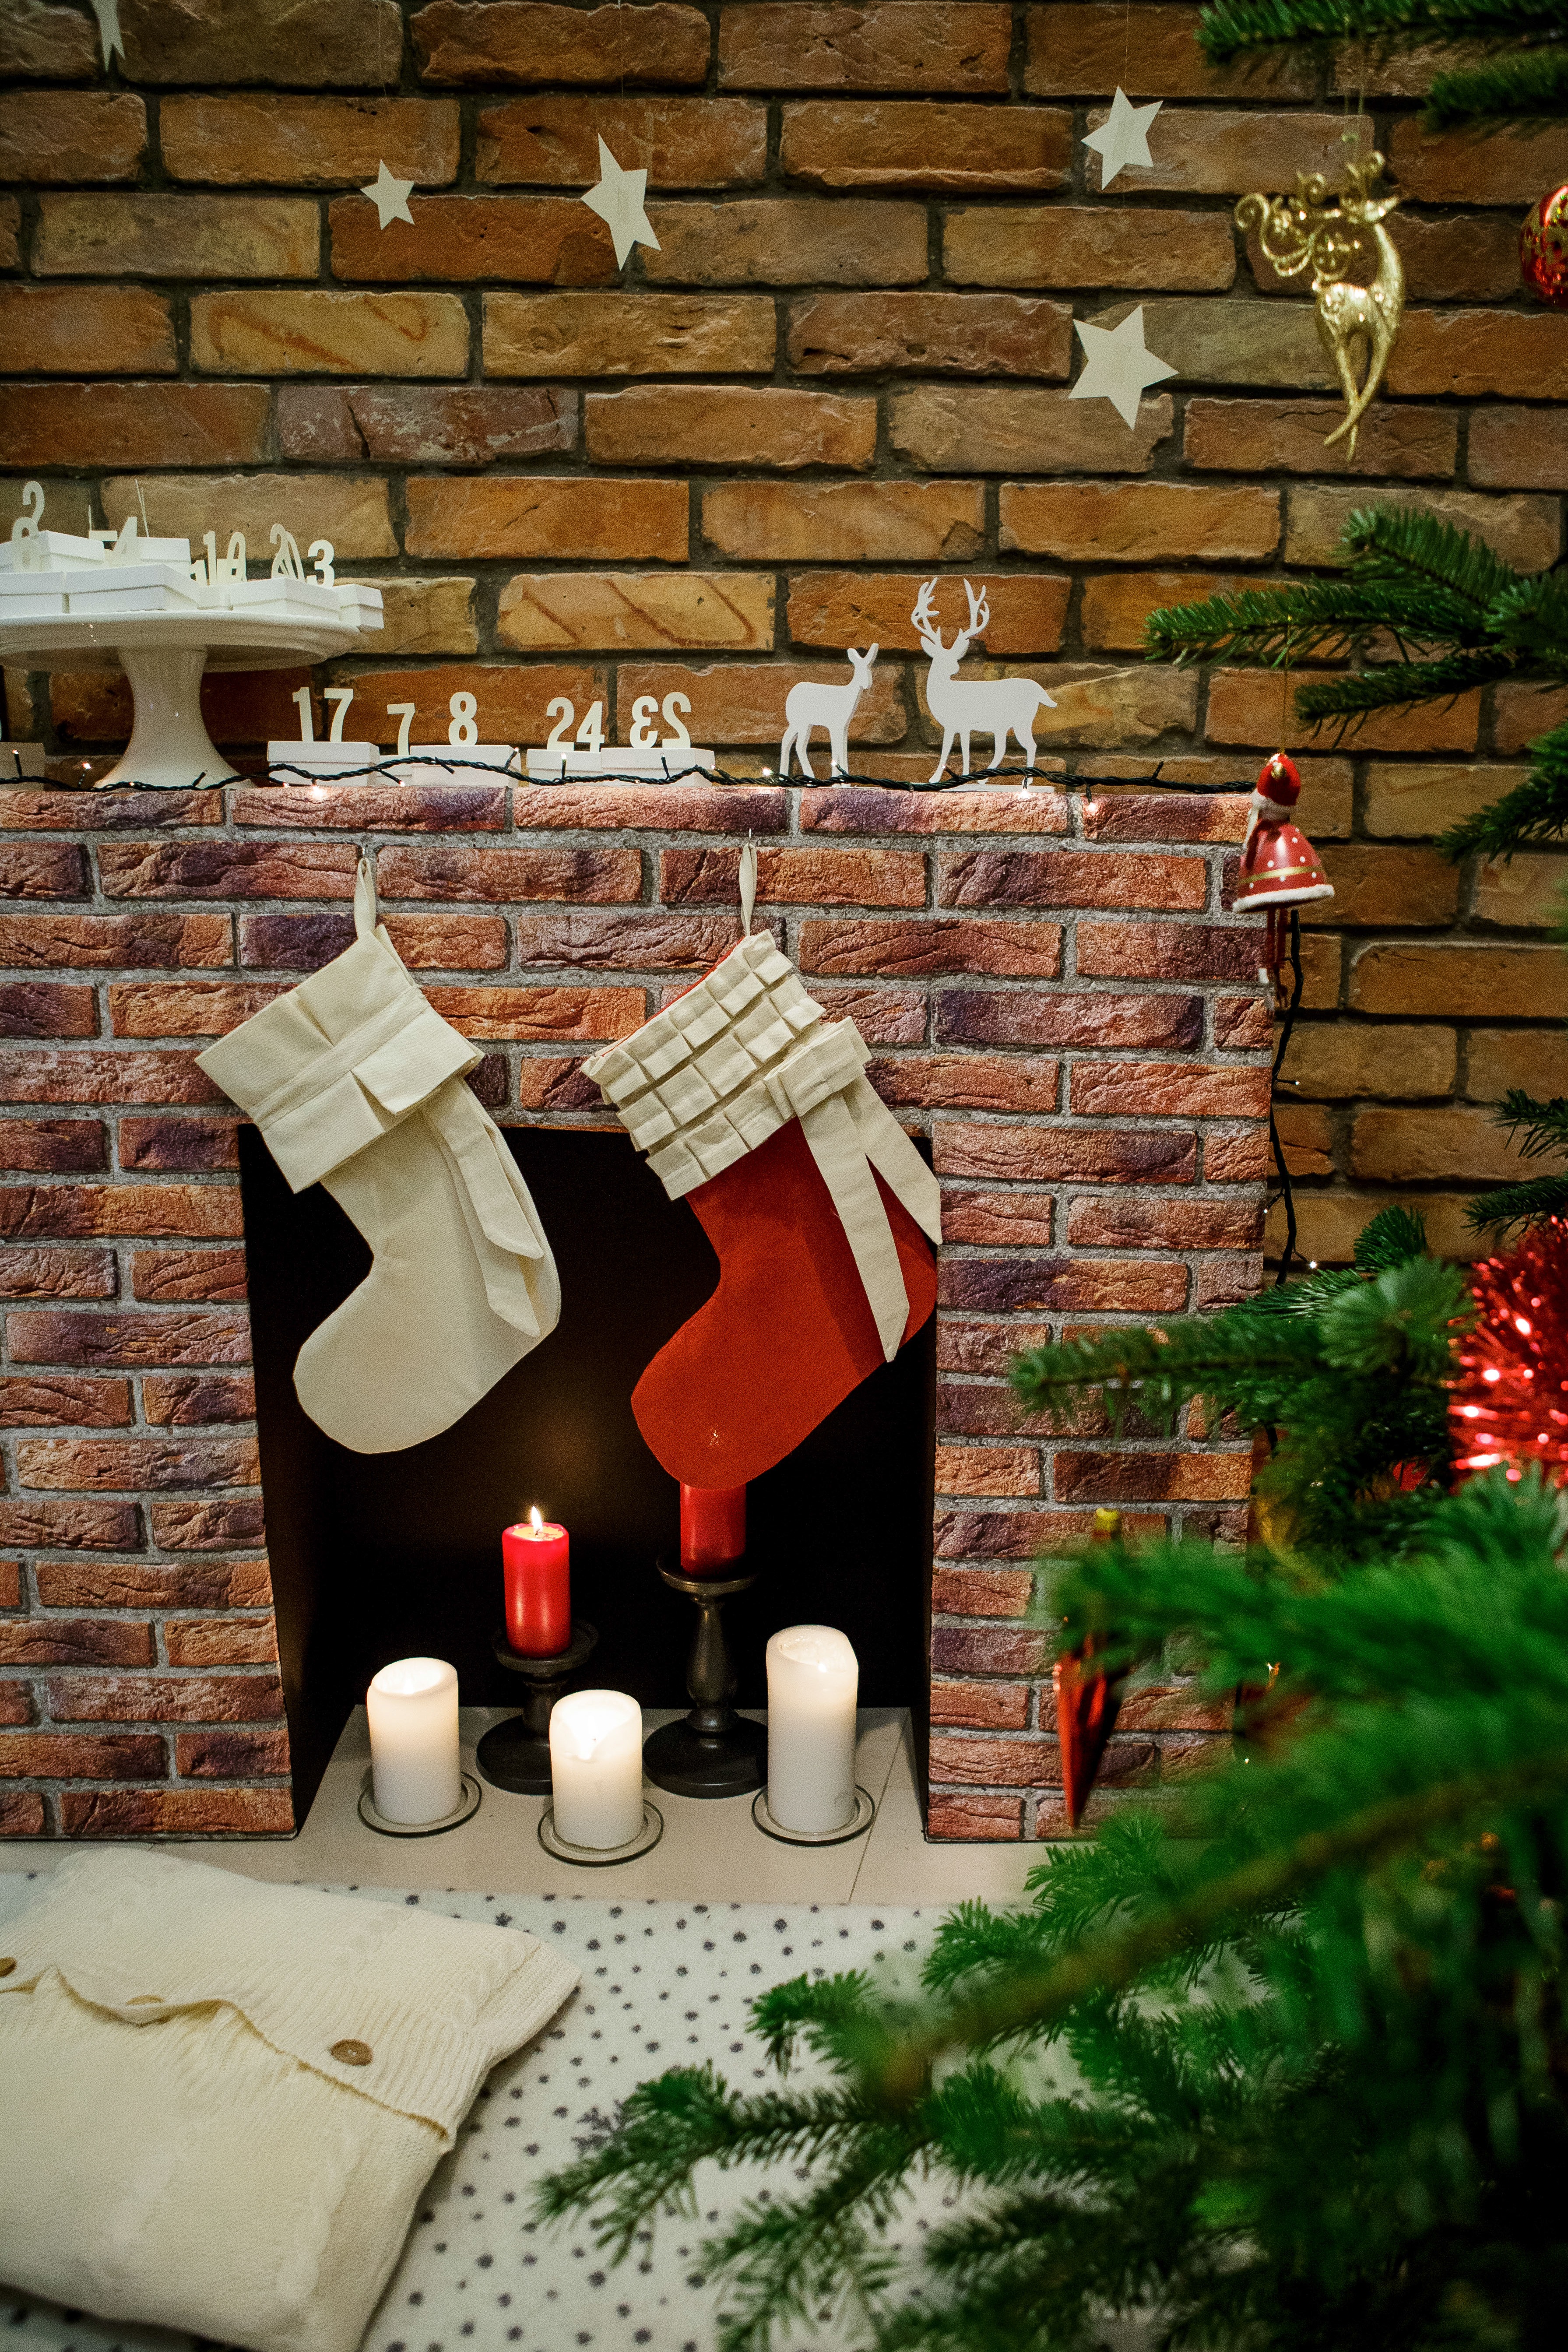
winter, wood, home, wall, red, christmas, christmas decoration, decorations, merry, advent calendar